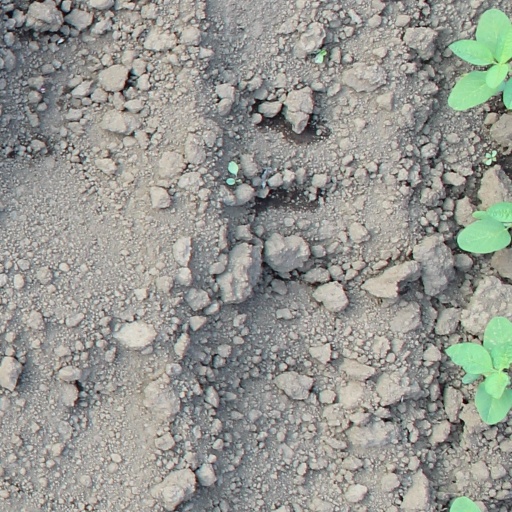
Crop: soybean